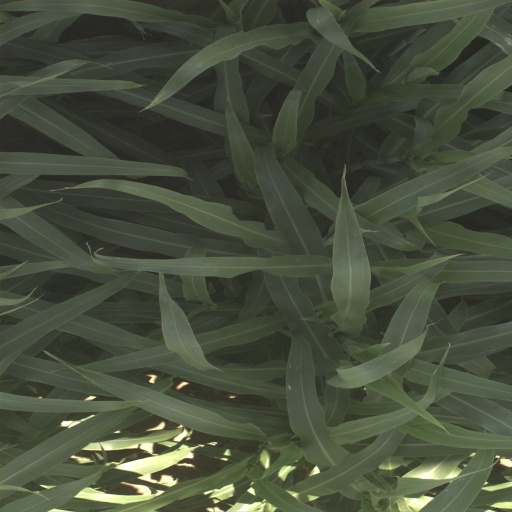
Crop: sorghum